13 Lakes

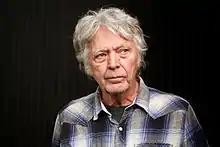
Benning in 2012

James Benning is an American independent filmmaker known for utilizing long takes in his films. Benning's "The United States of America" (1975) was described by the Criterion Channel as "one of the major works of the structuralist film movement of the 1970s." Many of Benning's works focus heavily on landscape. His films have been described as an example of slow cinema, a genre of art cinema that is characterized by a style that is minimalist, observational, and with little or no narrative, and emphasis on long takes. Scott MacDonald, writing in an essay for the National Film Registry, notes Benning's previous films "11 x 14" (1977) and "One Way Boogie Woogie" (1977) which both prominently incorporate landscape. MacDonald regards "13 Lakes" as the culmination of Benning's gradually increasing interest in testing the patience of the audience. According to Andrew Chan of "Slant Magazine", Benning was aiming to replicate the "experience of perceiving", and aimed for "13 Lakes" to have a more austere tone than any of his previous films.